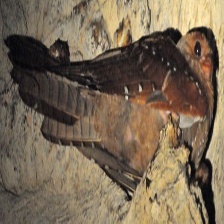
Species: OILBIRD
Scientific name: STEATORNIS CARIPENSIS